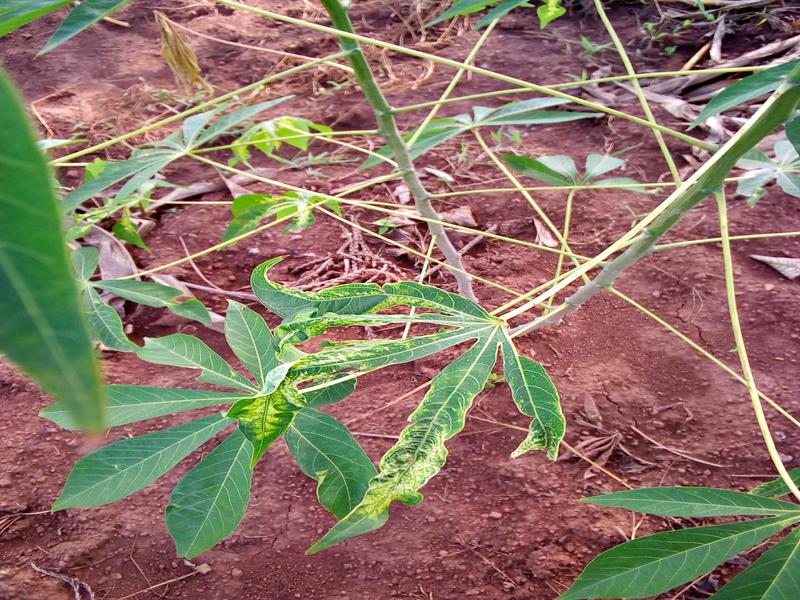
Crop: cassava
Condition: mosaic_disease